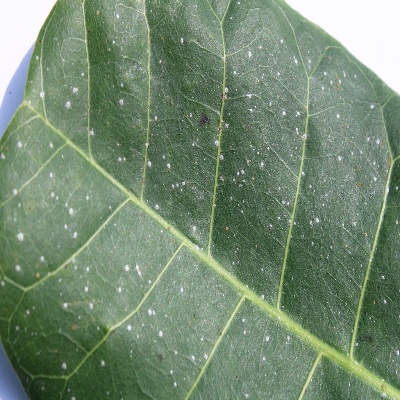
Crop: Cashew
Condition: red rust